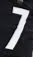
Number: 7